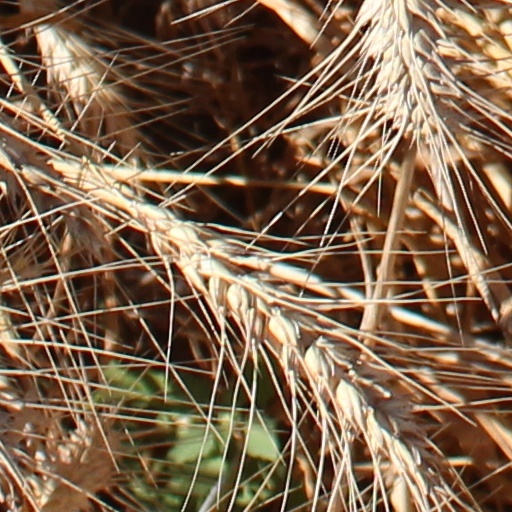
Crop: wheat